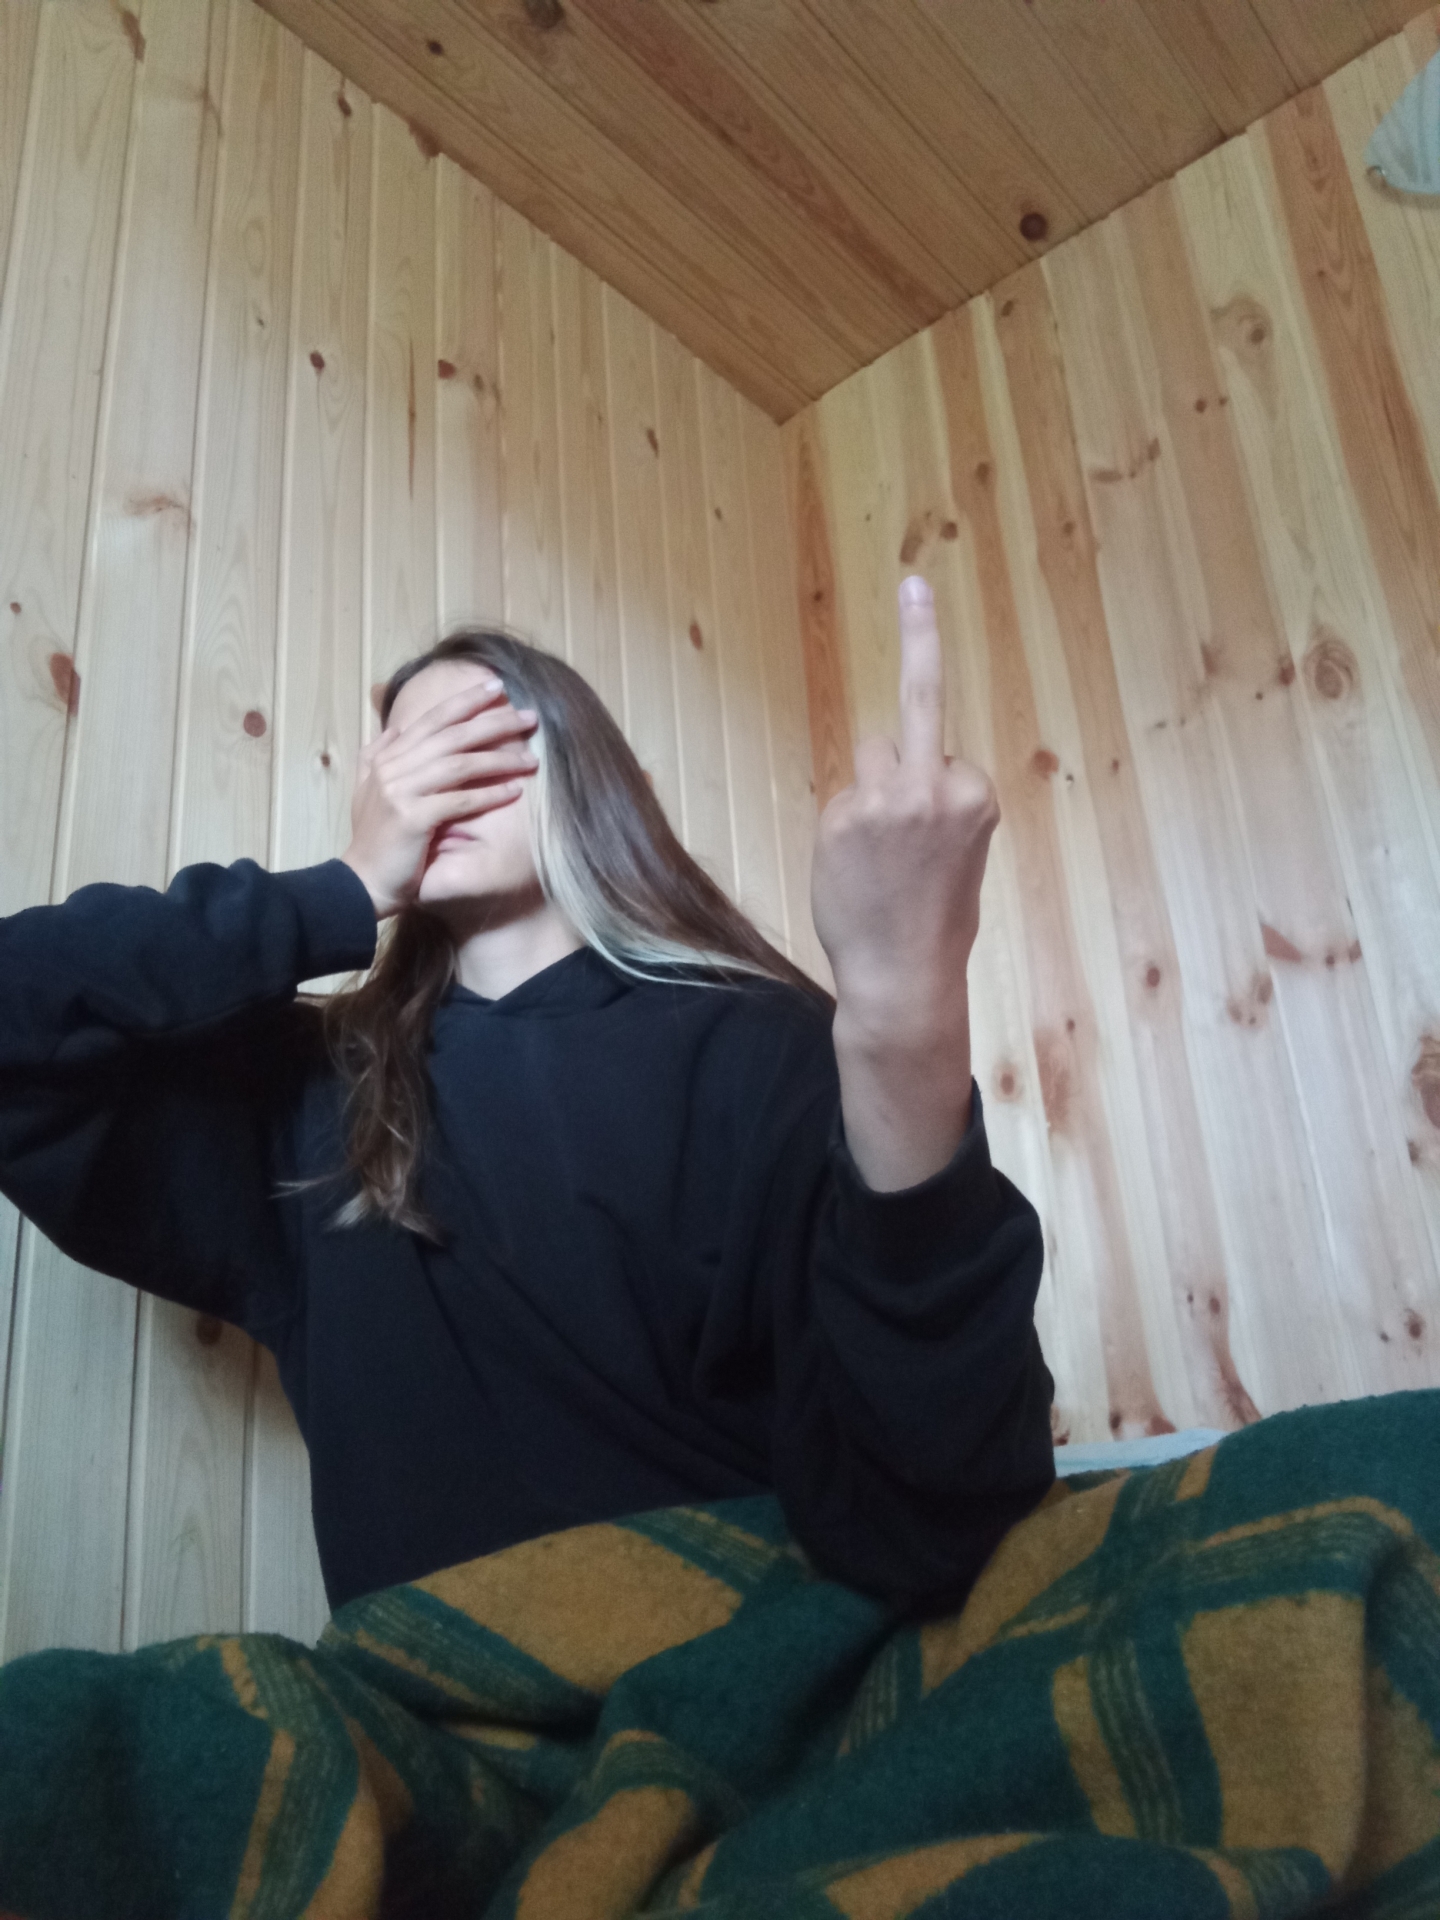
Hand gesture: middle_finger